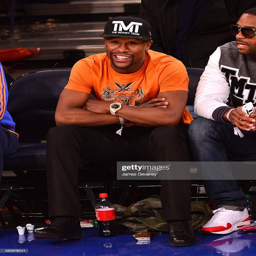
professional boxer attends sports team vs game .